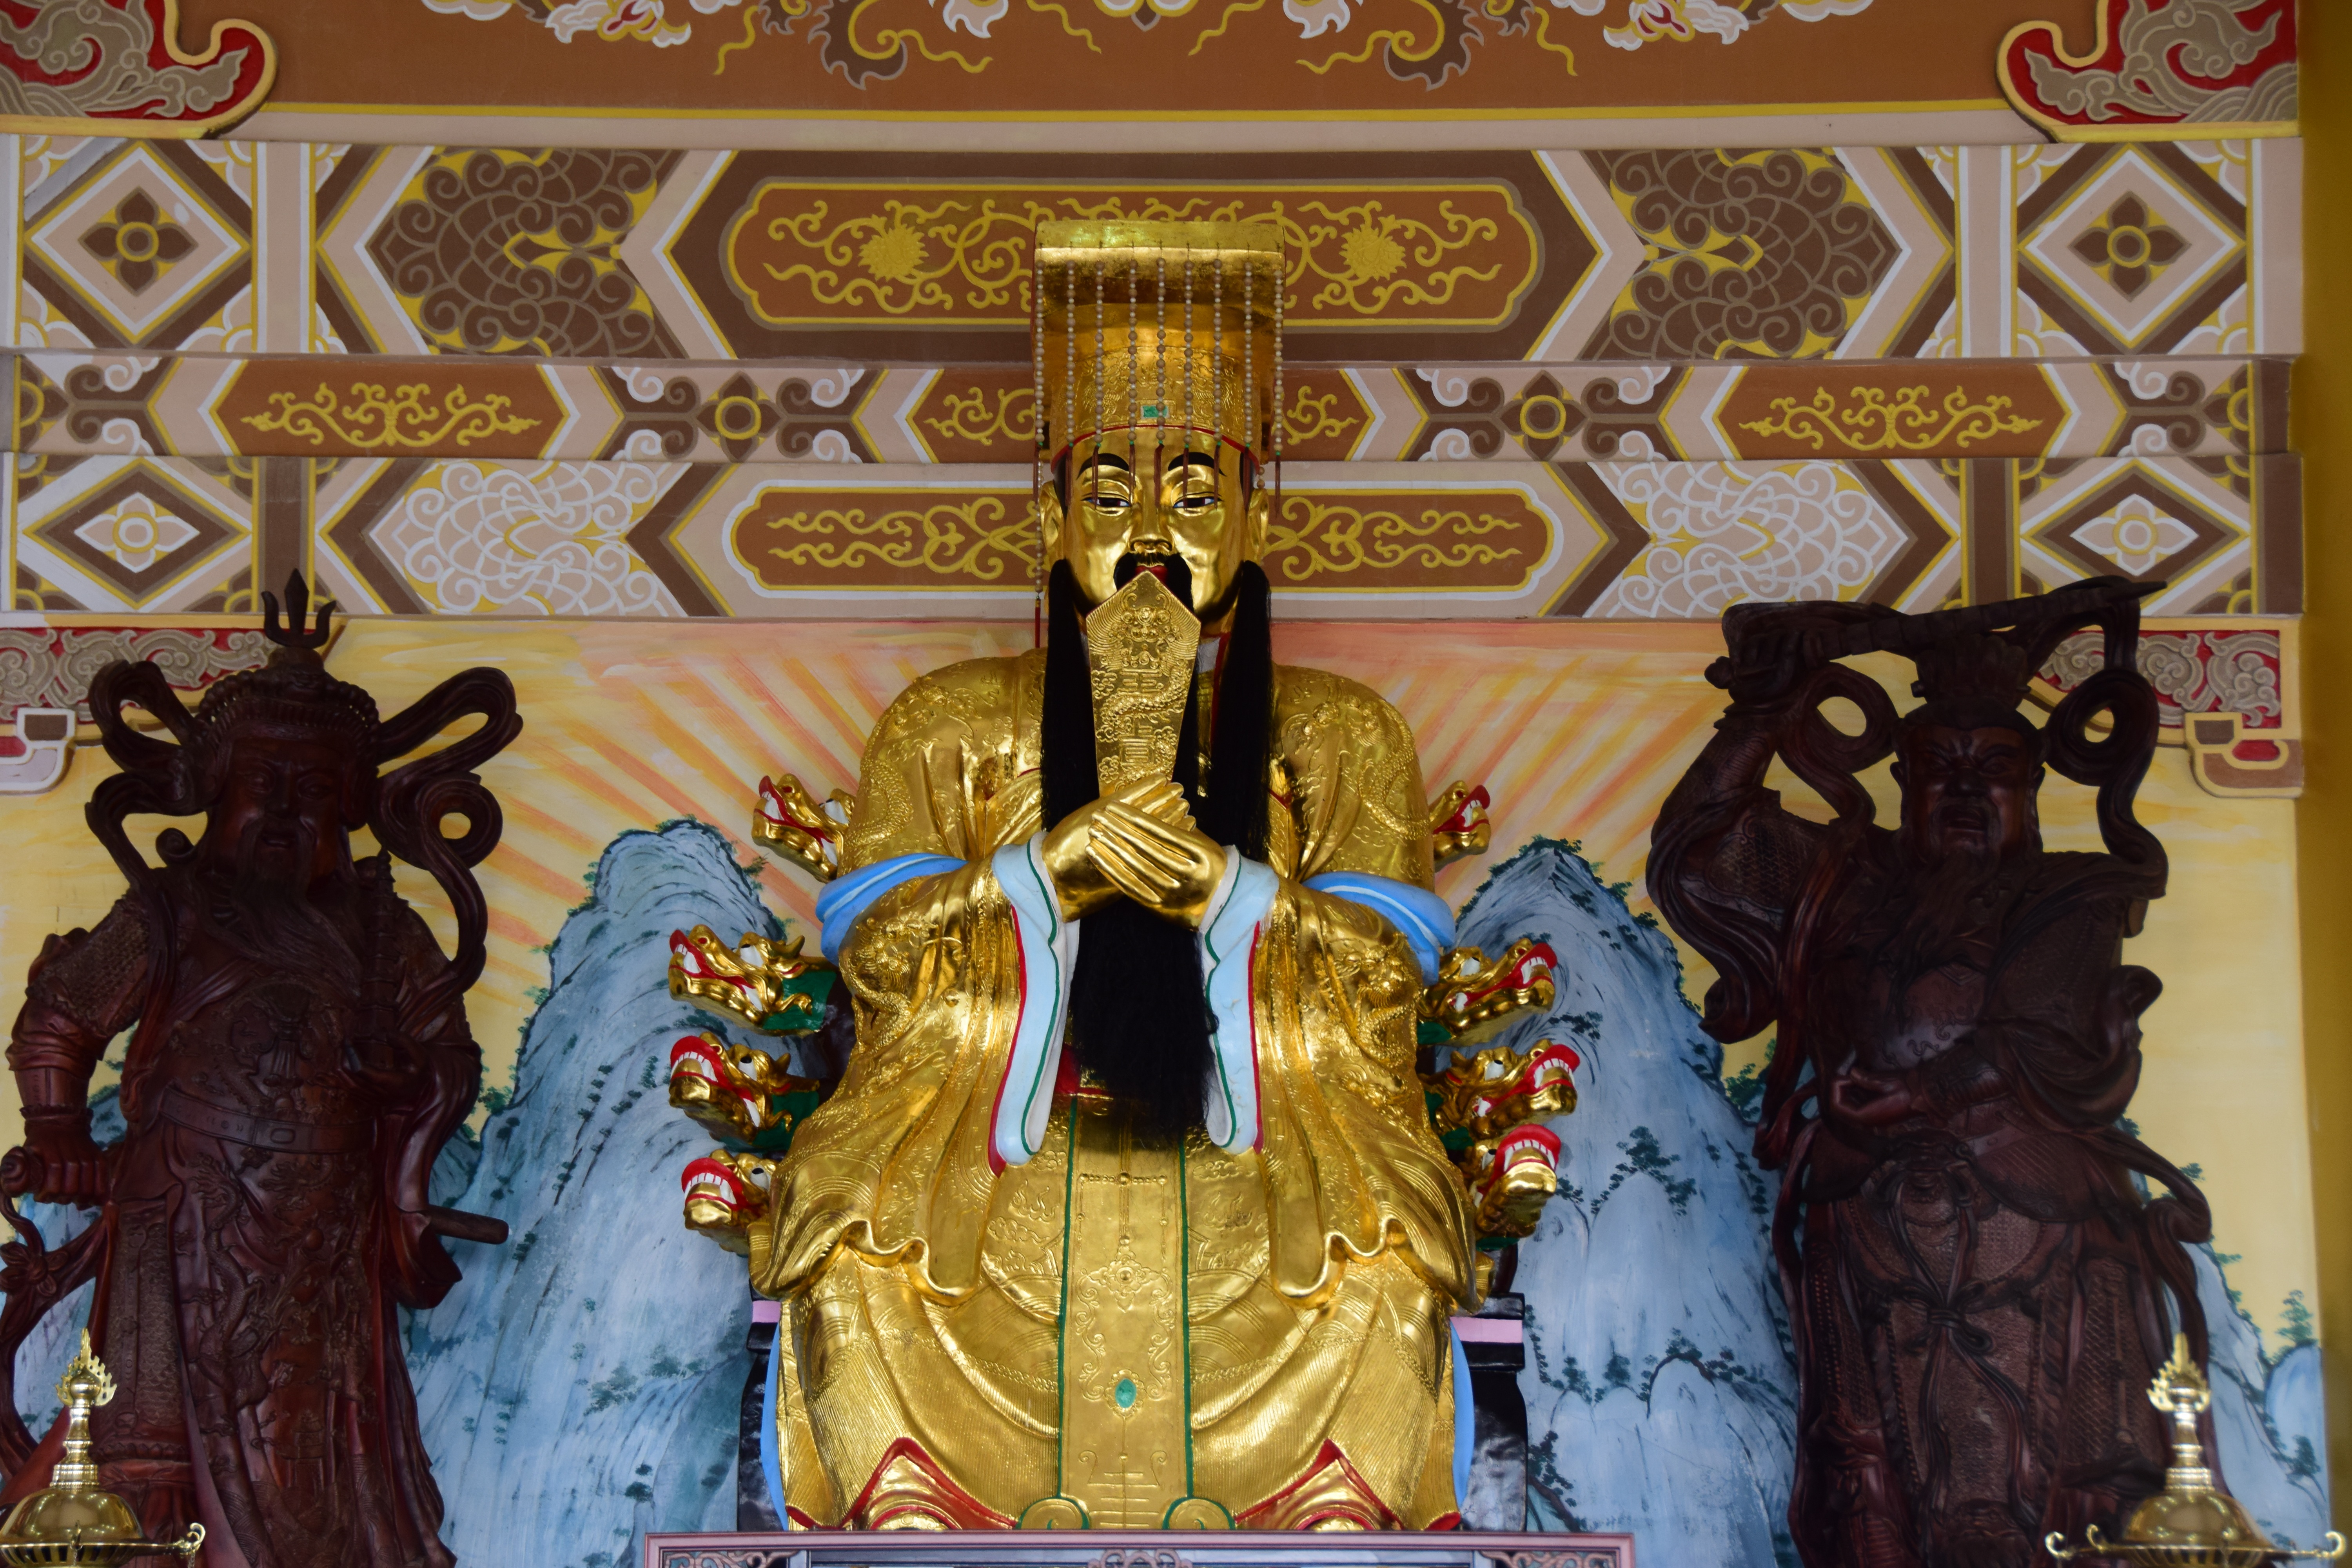
monument, statue, religion, place of worship, temple, altar, carving, wat, mythology, idol, hindu temple, ancient history, can t tianyuan palace, the jade emperor